Ortler

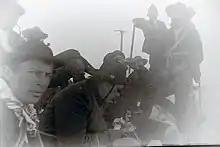
Austrian mountaineers at Ortler peak in 1891

The Ortler was first climbed by ("Pseirer-Josele"), a chamois hunter from St. Leonhard in Passeier, and his companions Johann Leitner and Johann Klausner from Zell am Ziller on 27 September 1804. The ascent had been a request of Archduke Johann of Austria, who felt strongly that after the first ascent of the Großglockner (3,798 m) in 1800, the highest mountain in his brother's empire ought to be climbed. The archduke ordered Johannes Nepomuk Gebhard, a "mountain official" and topographer from Salzburg, to climb the mountain with locals. The first five attempts failed and Gebhard was ready to give up, when Pichler responded to the prize money offered for reaching the peak. Pichler and his friends took a difficult, and because of avalanche danger until recently disused, route over the northwest face from Trafoi. (The route was re-opened in 2004.)